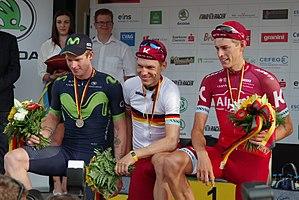
Nils Politt, né le 6 mars 1994 à Cologne, est un coureur cycliste allemand, membre de l'équipe Israel Start-Up Nation. Il a notamment terminé deuxième de Paris-Roubaix en 2019.